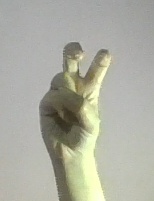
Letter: toot